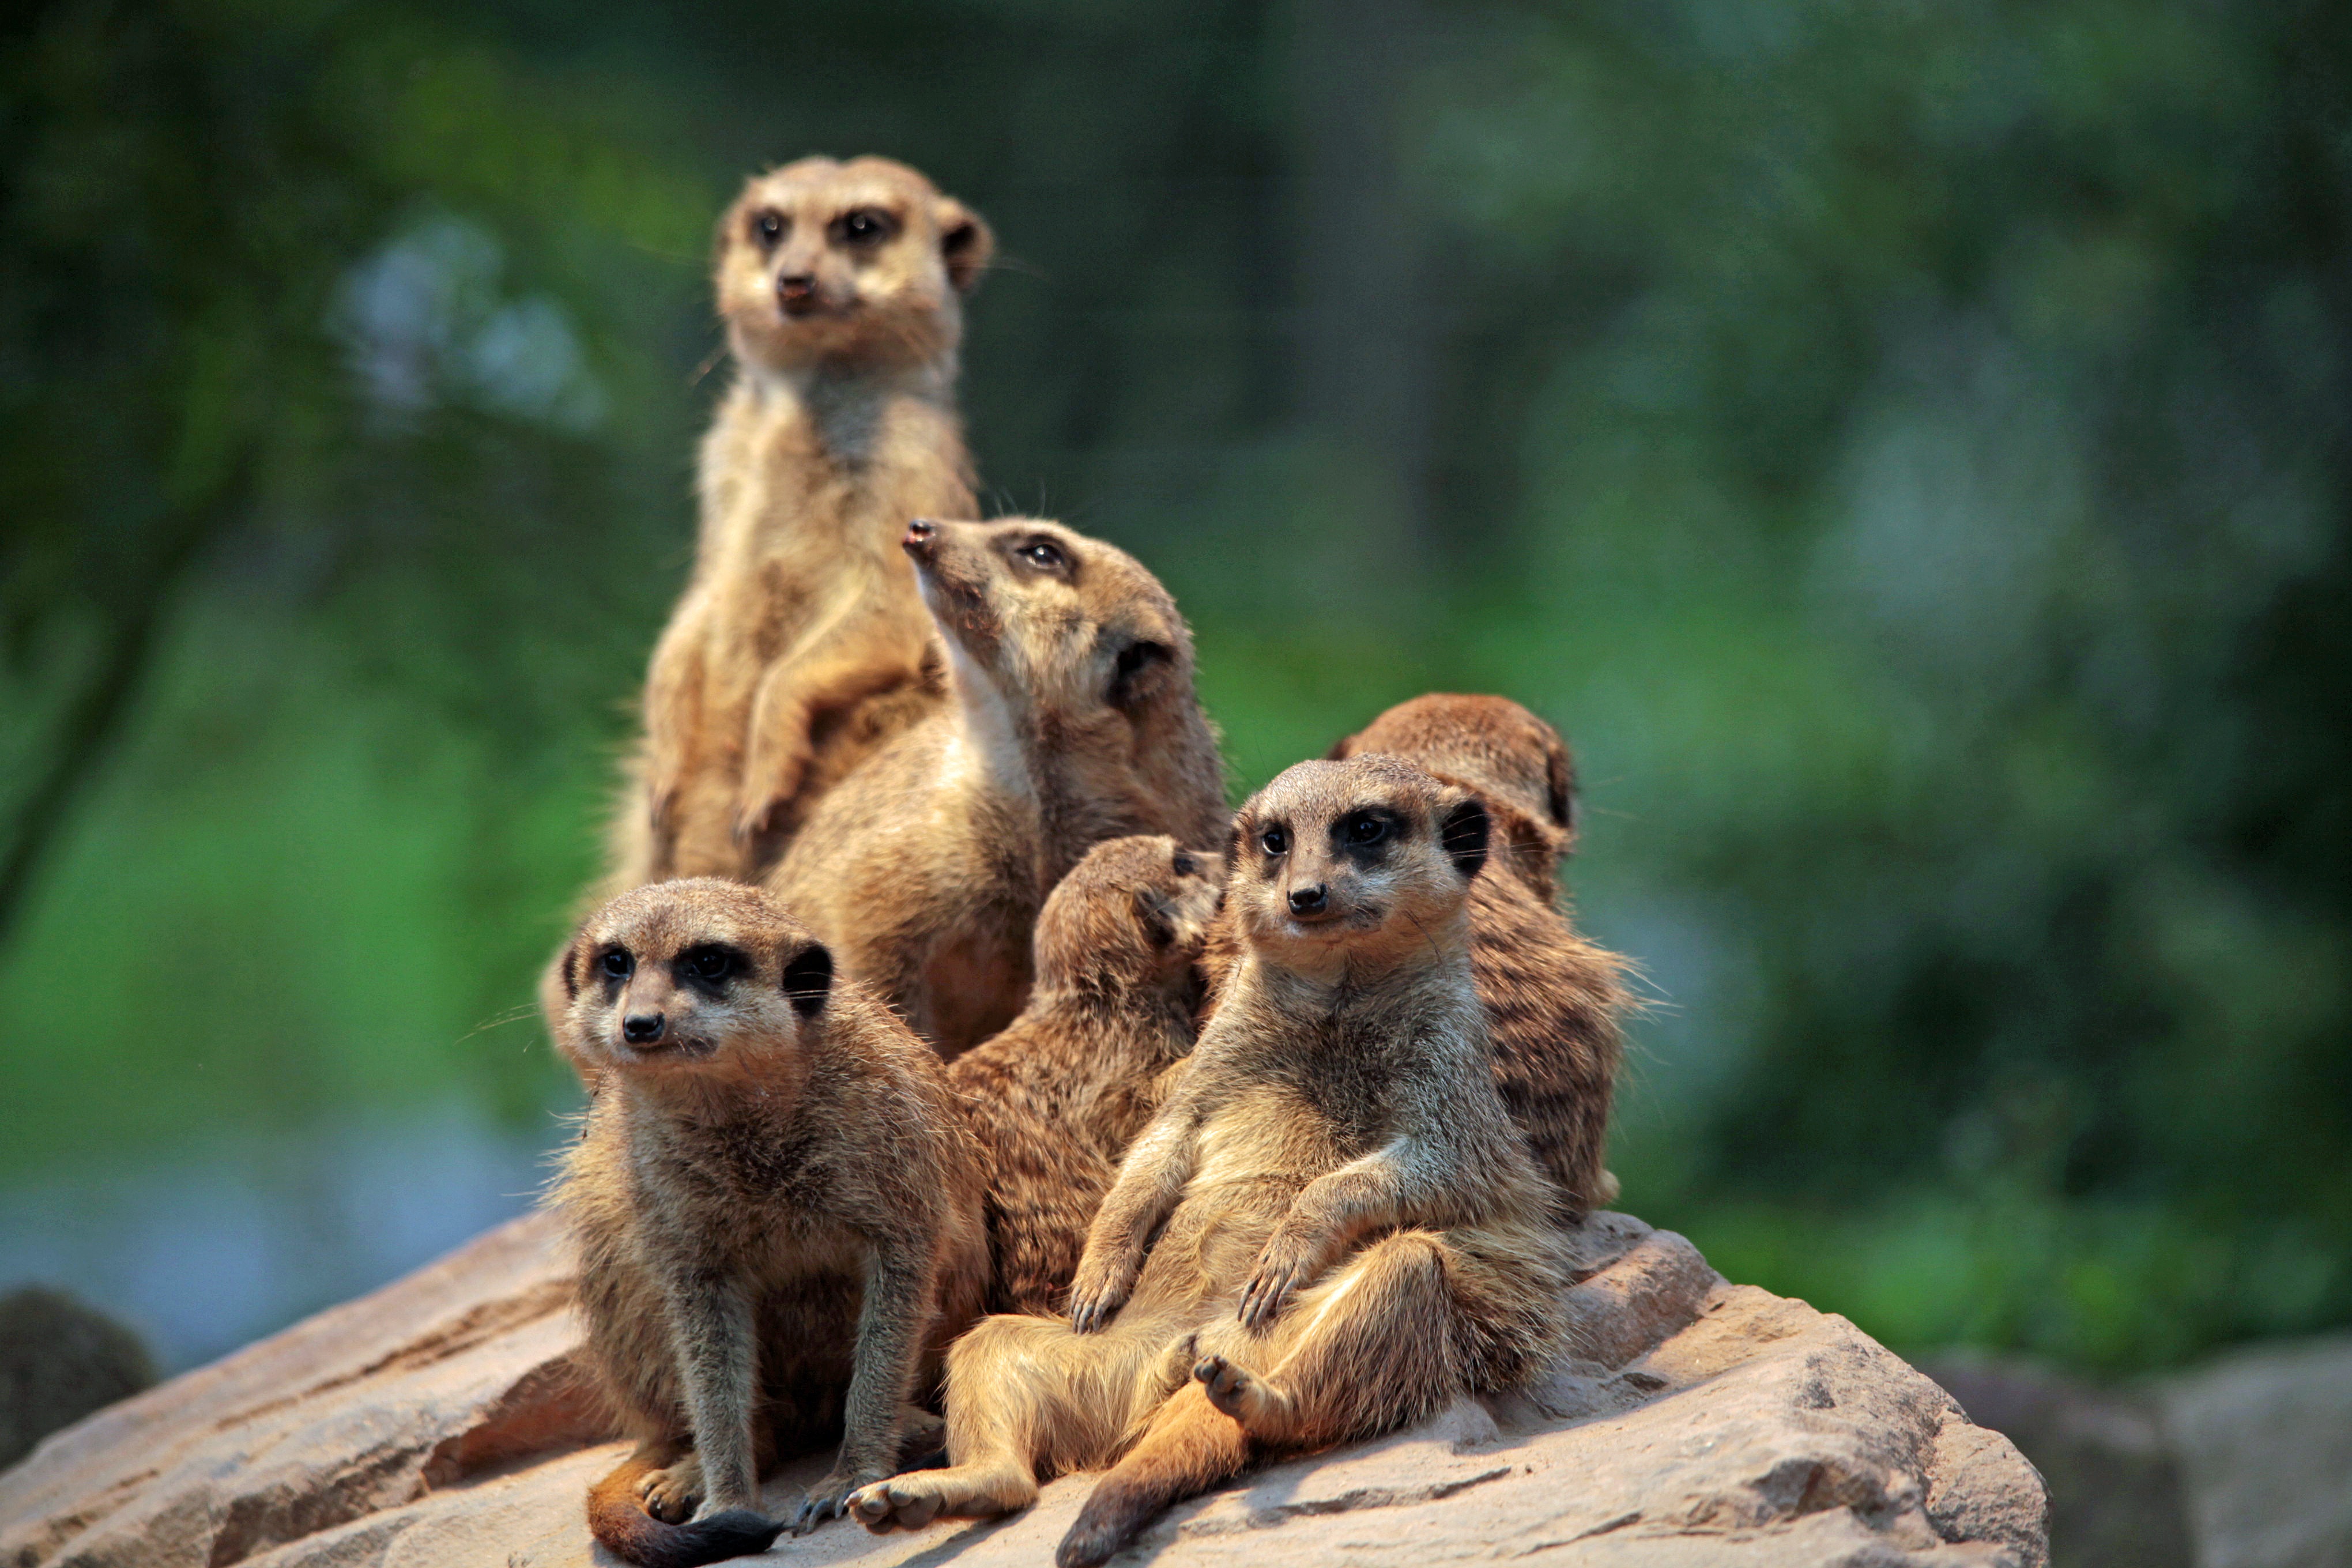
watch, wildlife, zoo, mammal, fauna, sit, vertebrate, meerkat, curious, mongoose, group picture